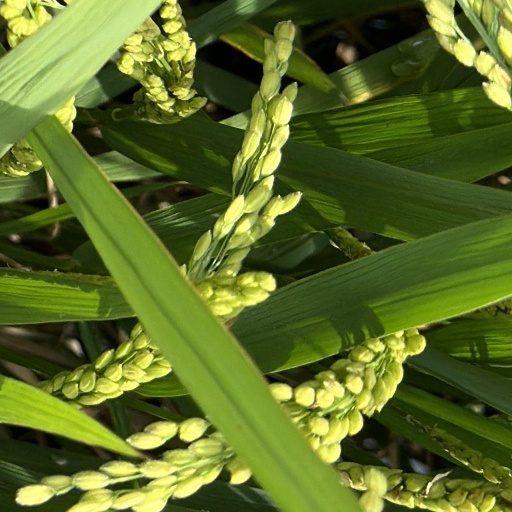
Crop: rice